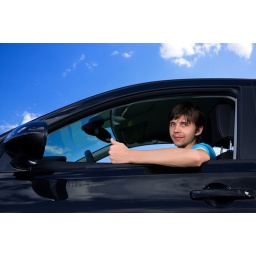
Successful young man sitting in own car against blue sky